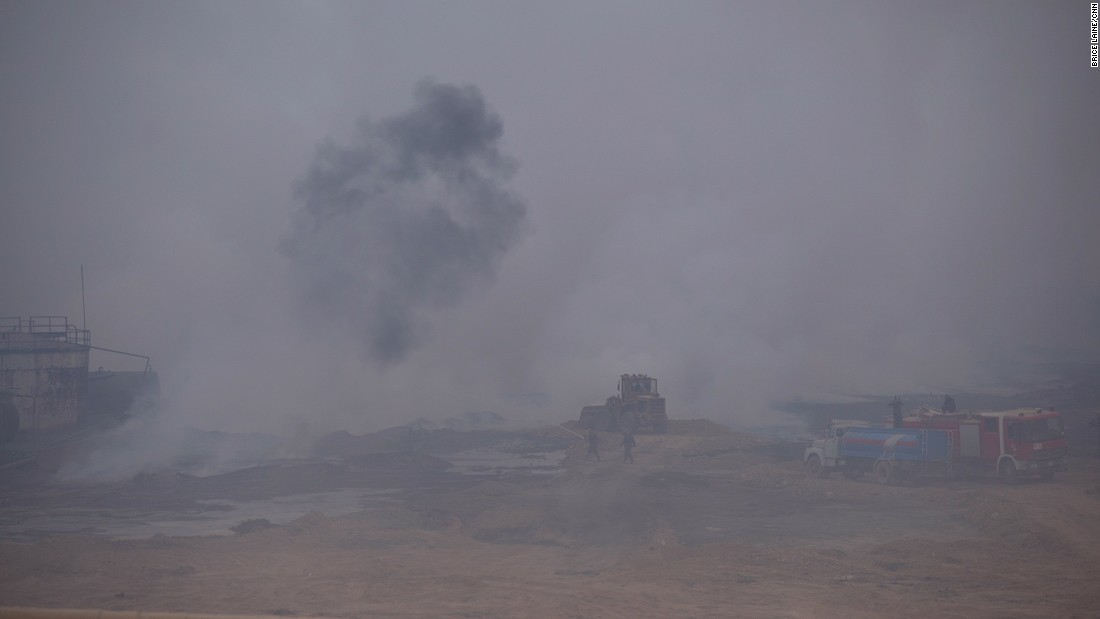
Fire: no
Smoke: yes